Johannes Zollikofer

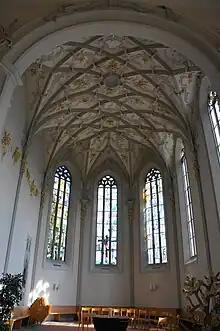
Church in Herisau, where Zollikofer worked from 1666 to 1692

Johannes Zollikofer (born 29 December 1633 in St. Gallen; died 23 April 1692 in Herisau) was a Swiss reformed vicar.